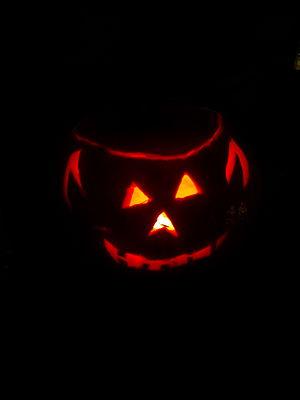
Une courge-lanterne de Halloween
Halloween ou l'Halloween en français canadien, est une fête folklorique et païenne traditionnelle originaire des îles Anglos-Celtes célébrée dans la soirée du 31 octobre, veille de la fête chrétienne de la Toussaint. Son nom est une contraction de l'anglais All Hallows-Even qui signifie the eve of All Hallows' Day en anglais contemporain et peut se traduire comme « la veille de tous les saints » ou « la veillée de la Toussaint ».